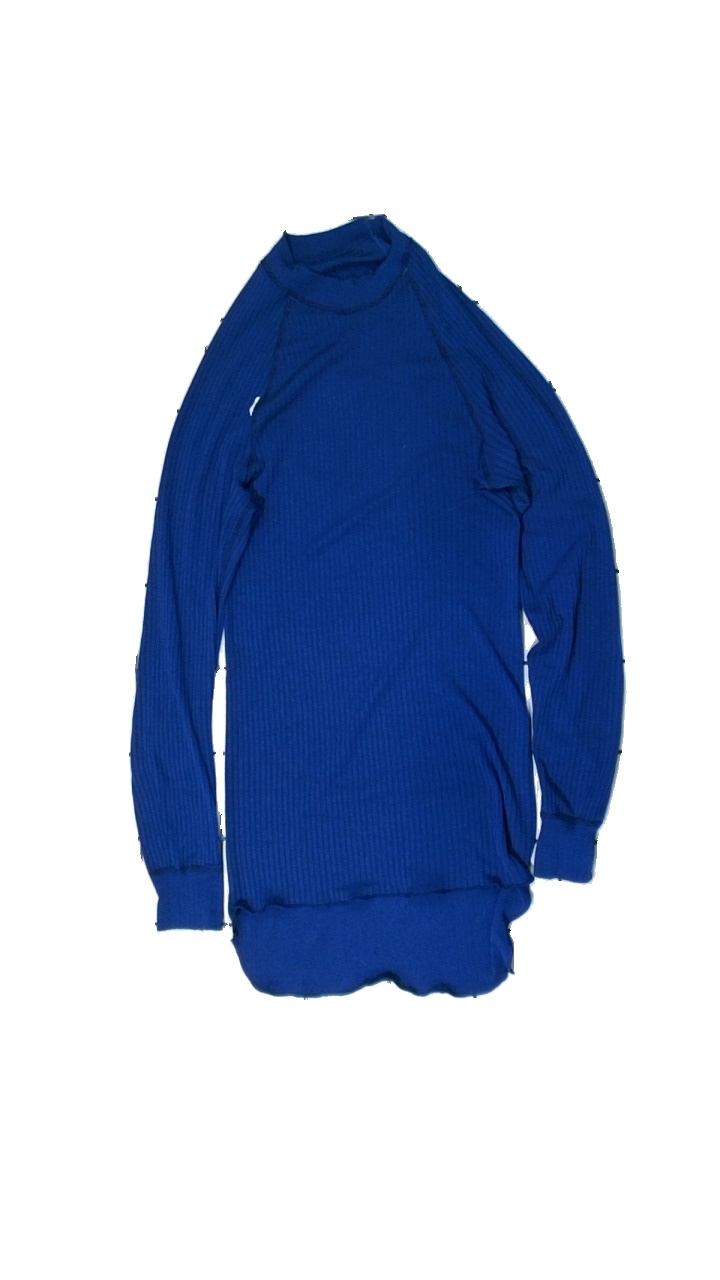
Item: Top (Ladies)
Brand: Missing
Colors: Blue
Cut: Regular
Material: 100% polyester
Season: Winter
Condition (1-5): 2
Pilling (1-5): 1
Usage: Export
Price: <50